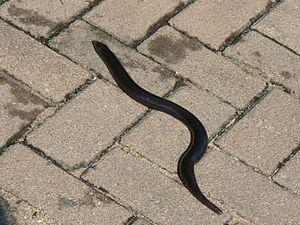
Acontias plumbeus est une espèce de sauriens de la famille des Scincidae.
Les Acontinae sont une sous-famille de sauriens de la famille des Scincidae.